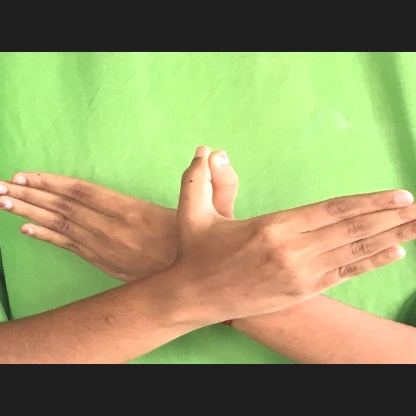
Mudra: Garuda